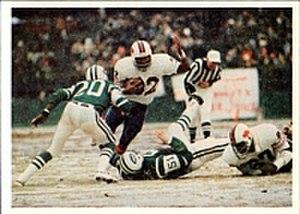
Orenthal James Simpson, dit O. J. Simpson, né le 9 juillet 1947 à San Francisco, est un joueur professionnel américain de football américain et un acteur de cinéma.